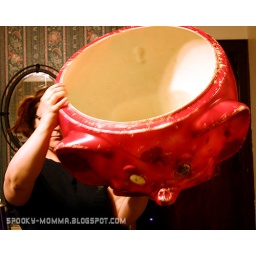
i will plant a tree in you